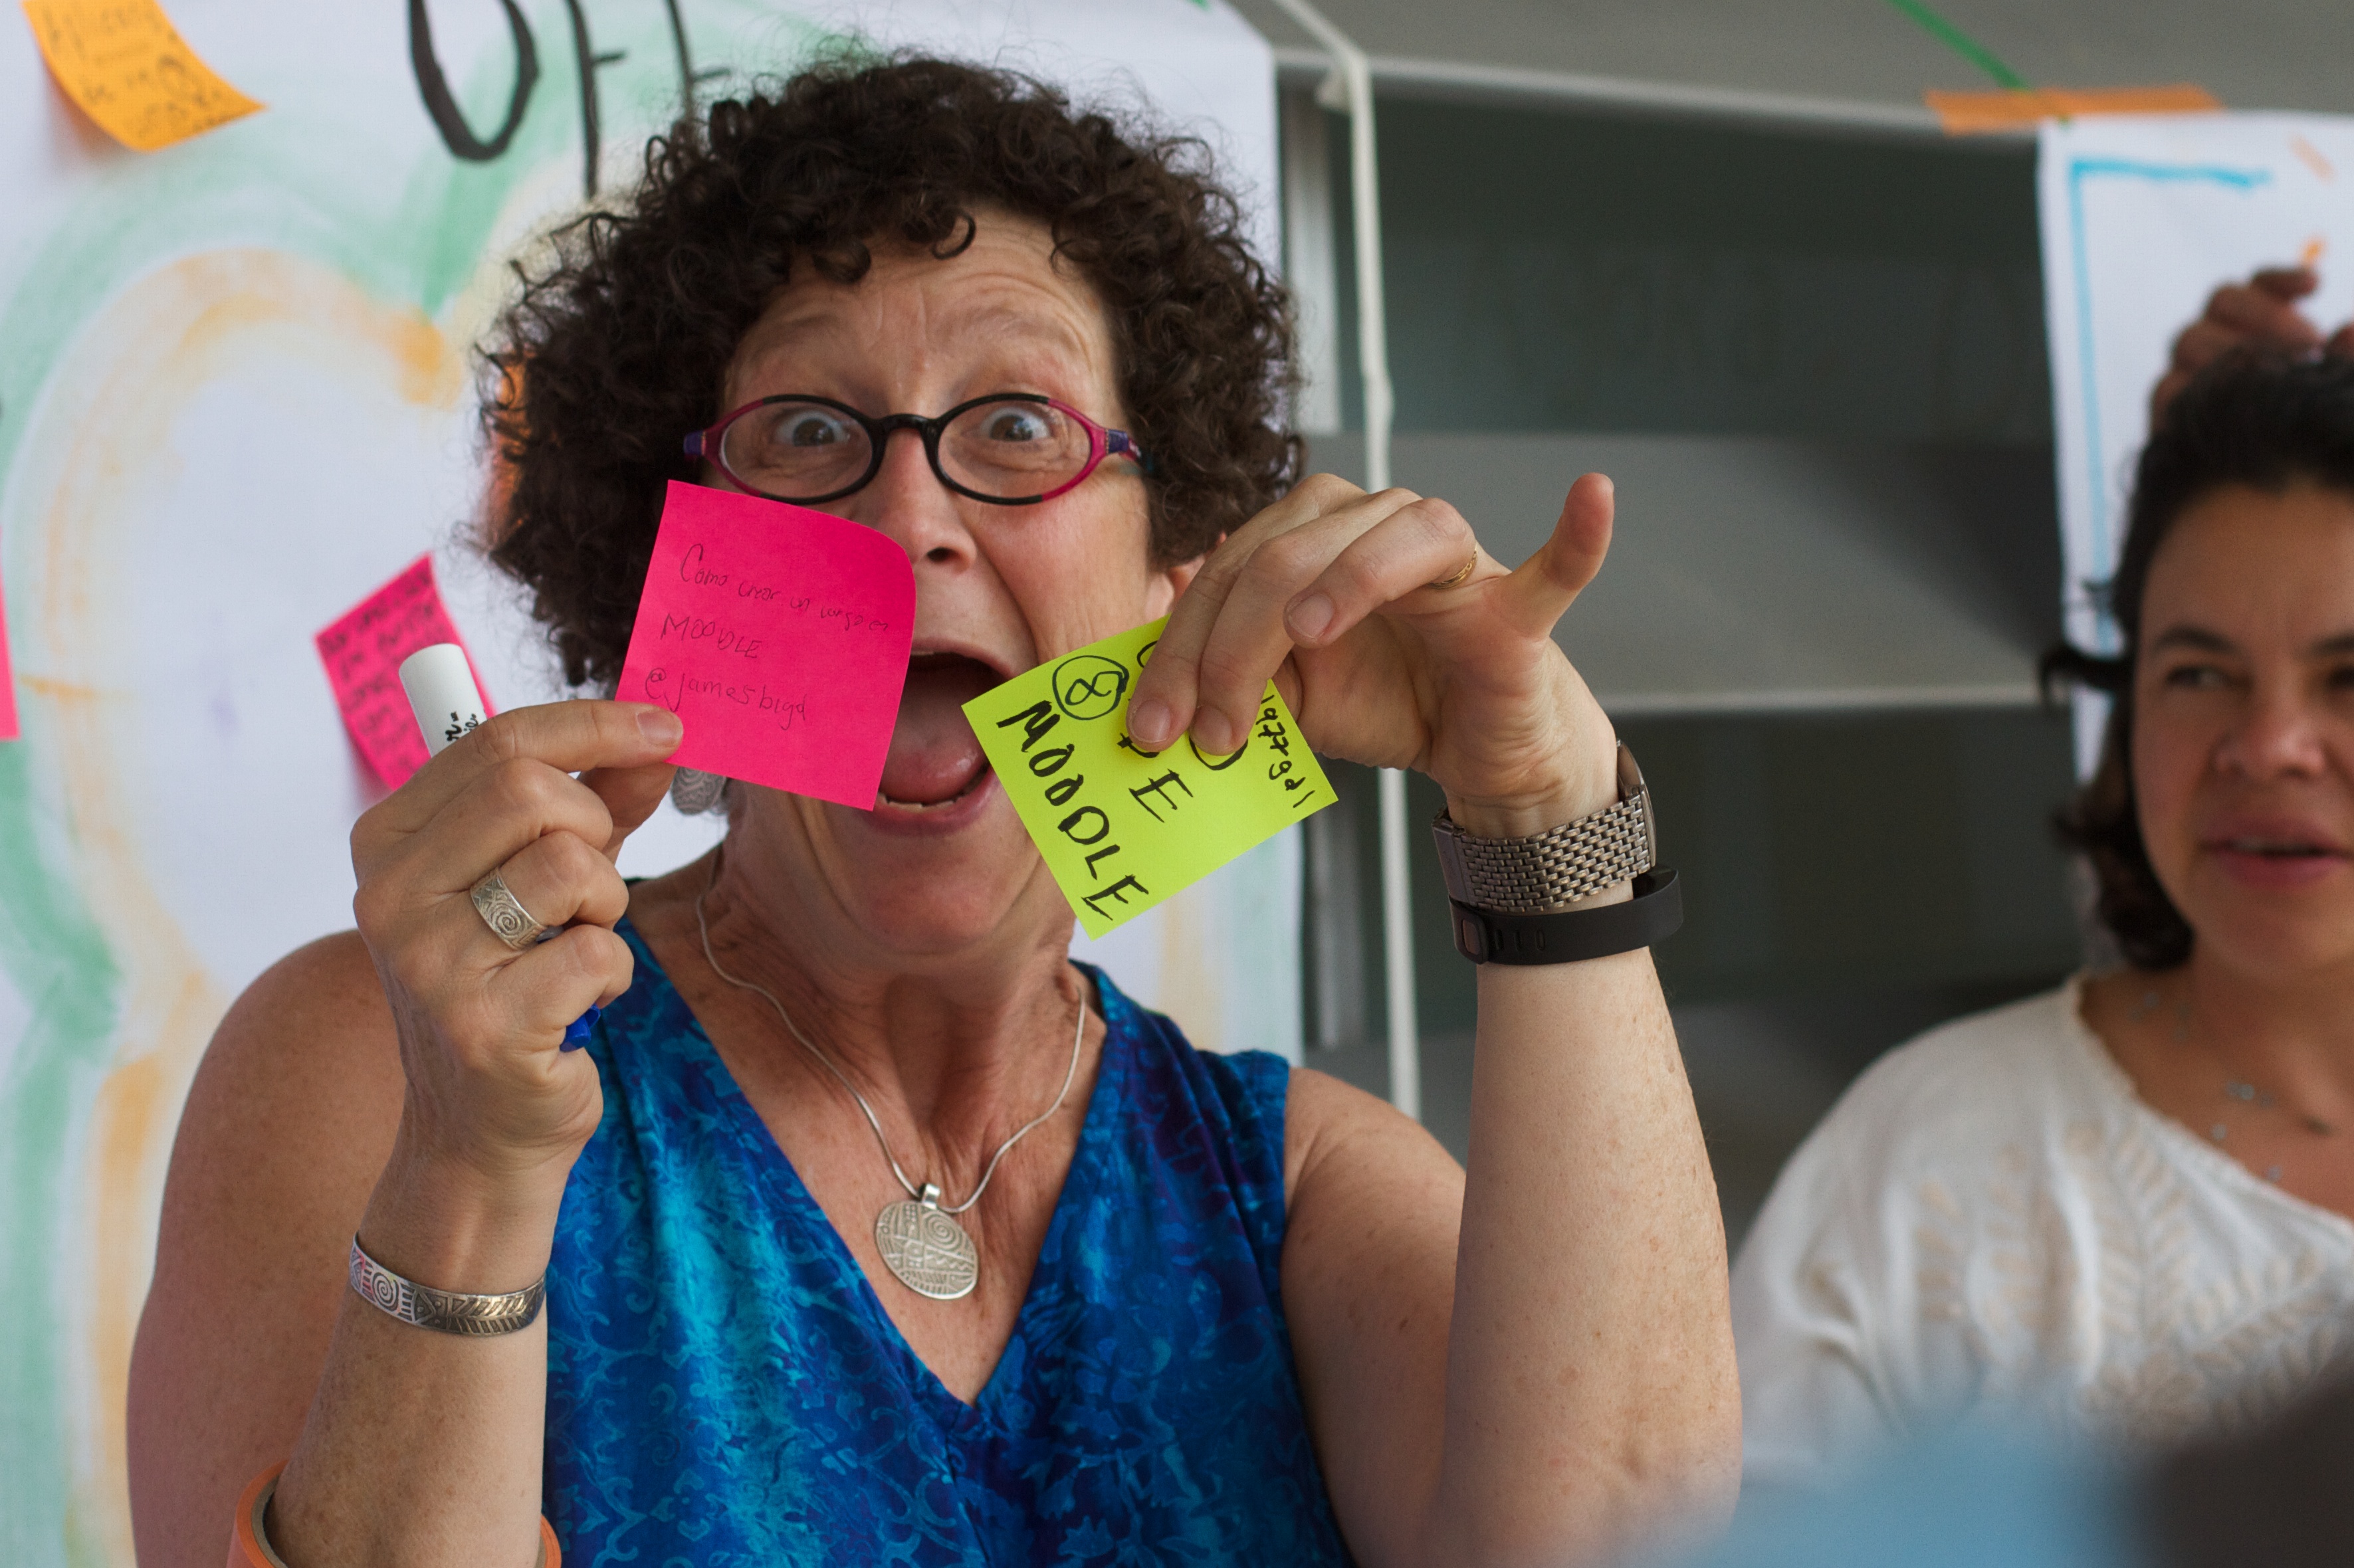
glasses, beauty, 2016366, udgagora, sense